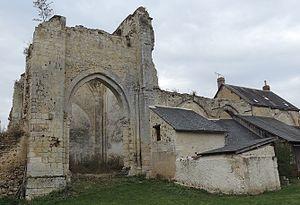
Prieuré Saint-Jean-Baptiste de Villedieu-le-Château, ruines du coeur de l'église avec une belle voûte entre deux piliers avec colonnettes et le haut des arcatures de la nef côté Nord au dessus de petites constructions empruntant ce mur Nord bâties qui à l'intérieur qui à l'extérieur de l'église
Cet article recense les monuments historiques de Loir-et-Cher, en France.